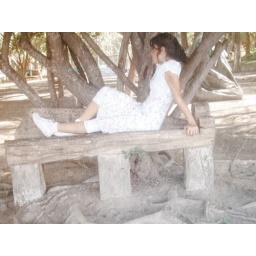
the girl in the tree